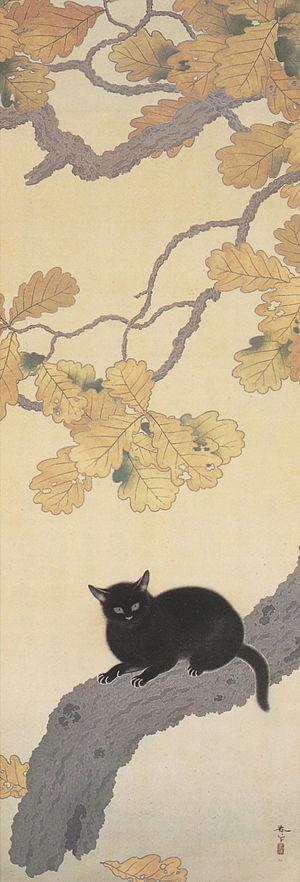
Le musée Eisei Bunko se trouve dans l'arrondissement de Bunkyō à Tokyo, au Japon. Ses collections comprennent des documents historiques ainsi que des objets et des œuvres d'art. Le musée est situé sur les anciennes terres du clan Hosokawa, près du jardin de Shin-Edogawa.
Le chat-vampire de Nabeshima est une légende japonaise mettant en scène un chat qui absorbe le sang d'une victime féminine et usurpe ensuite son identité, afin de séduire l'homme amoureux de la jeune fille. Cette légende s'inscrit dans la plus large thématique du chat au Japon, animal auquel est consacré un folklore important dans ce pays
Hishida Shunsō est un peintre japonais des XIXᵉ – XXᵉ siècles, né en 1874 dans la préfecture de Nakano, mort en 1911.